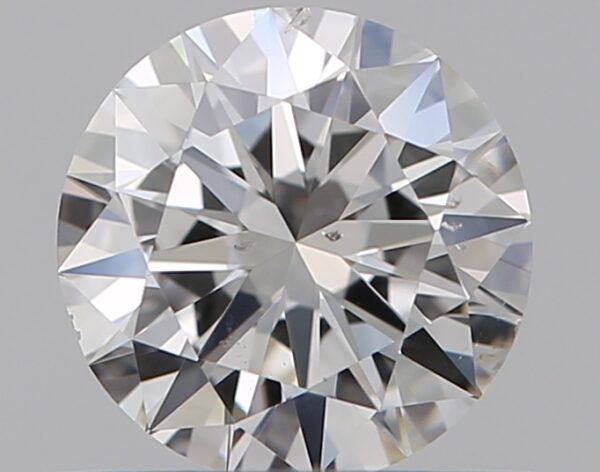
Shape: round
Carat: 0.5
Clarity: SI1
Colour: G
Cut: EX
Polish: EX
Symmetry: VG
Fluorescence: N
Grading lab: GIA
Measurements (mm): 5.15 x 5.22 x 3.09